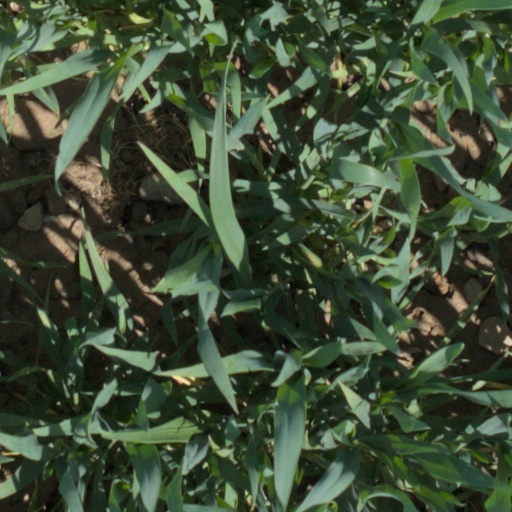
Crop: wheat